Donald Cunnell

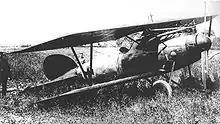
Richthofen's Albatros D.V after his forced landing

On 6 July 1917, Cunnell, flying with Second Lieutenant Albert Edward Woodbridge, was part of a patrol of six aircraft attacked by a flight of German Albatros D.Vs including one flown by Manfred von Richthofen. During the clash Richthofen was wounded in the head and forced to land near Wervicq. The victory was credited to the crew of Cunnell's A6412.